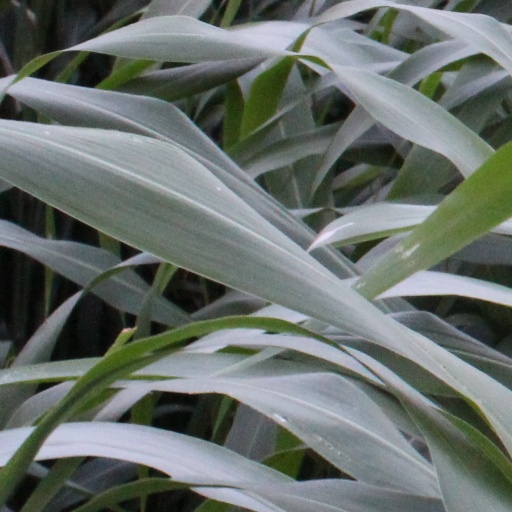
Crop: sorghum